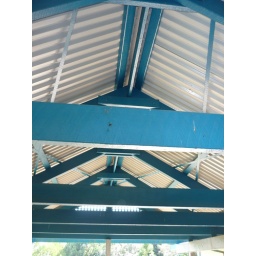
this pattern in this picture is cool. this is the roof of a building